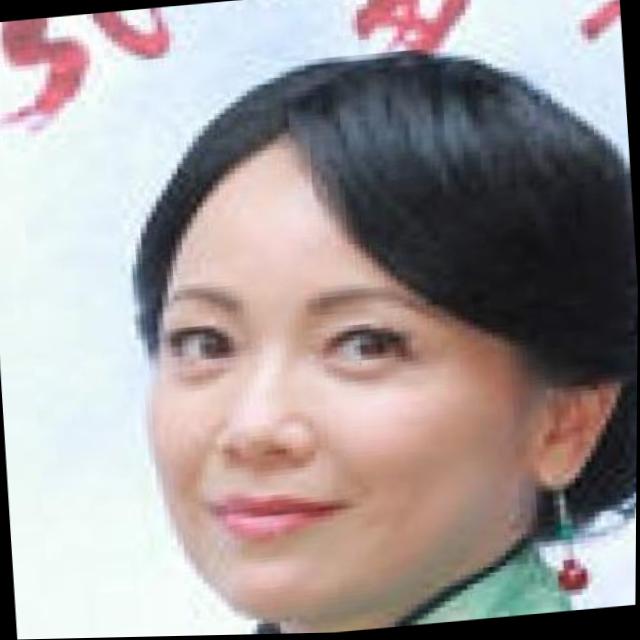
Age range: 21-44